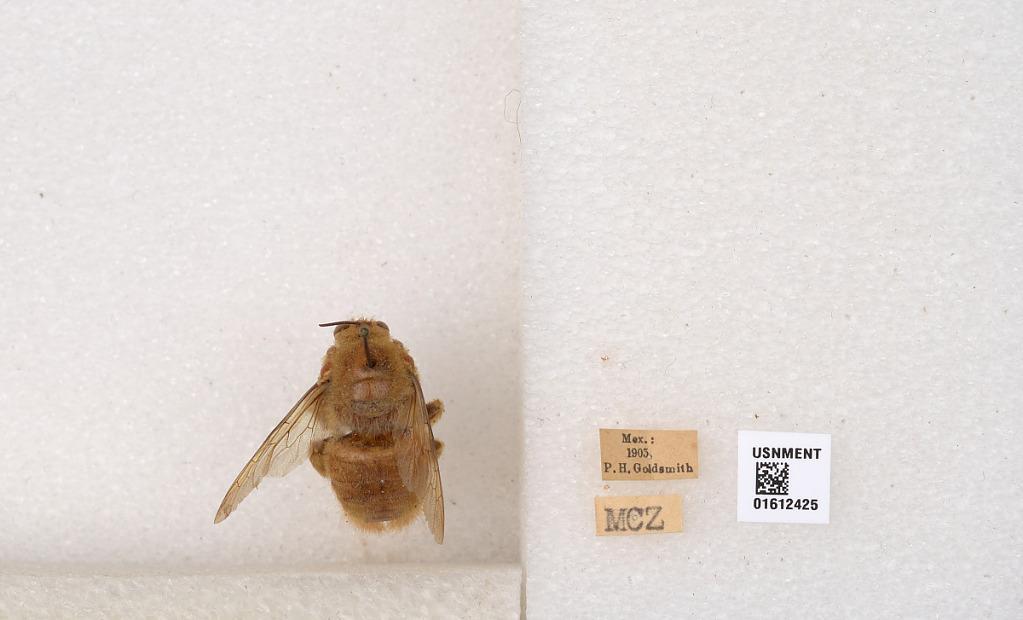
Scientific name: Xylocopa (Neoxylocopa) sp.
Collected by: P. Goldsmith
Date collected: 1905-1-1
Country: Mexico
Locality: Mexico